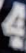
Number: 4